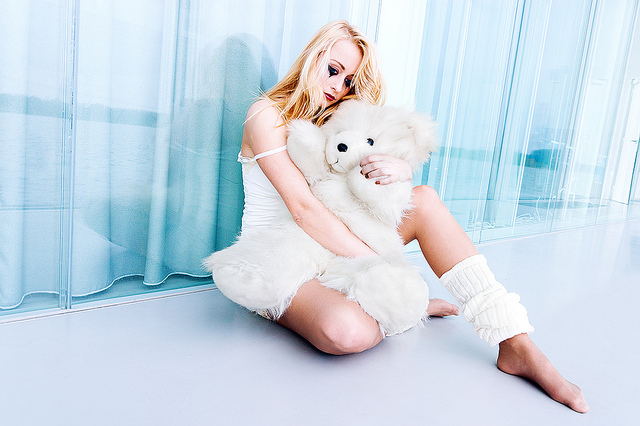
user: Given an image and a question. Answer the question in a short answer. Question: What makeup product is smudged on the woman's face? Short Answer:
assistant: mascara